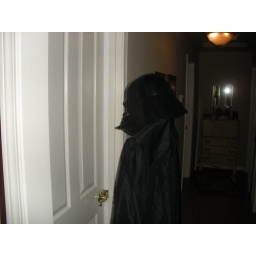
Place your creation close to the bathroom door so whoever comes out will get looked right in the eyes.